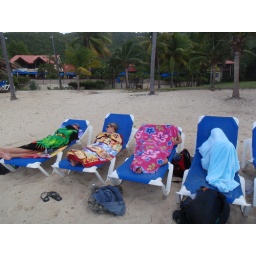
the sun got covered by a cloud and the girls got cold